R-value (insulation)

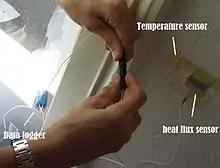
Heat flux measurement set-up

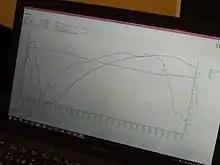
Heat flux measurement results

This approach is based on three or more temperature measurements inside and outside of a building element. By synchronizing these measurements and making some basic assumptions, it is possible to calculate the heat flux indirectly, and thus deriving the U-value of a building element. The following requirements have to be fulfilled for reliable results: